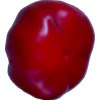
Label: red_pepper